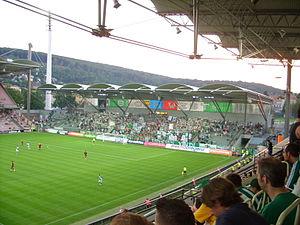
Le stade Gerhard-Hanappi était un stade de football situé à Hütteldorf, à l'ouest de Vienne en Autriche. Sa démolition a été achevée entre 2014 et 2015.